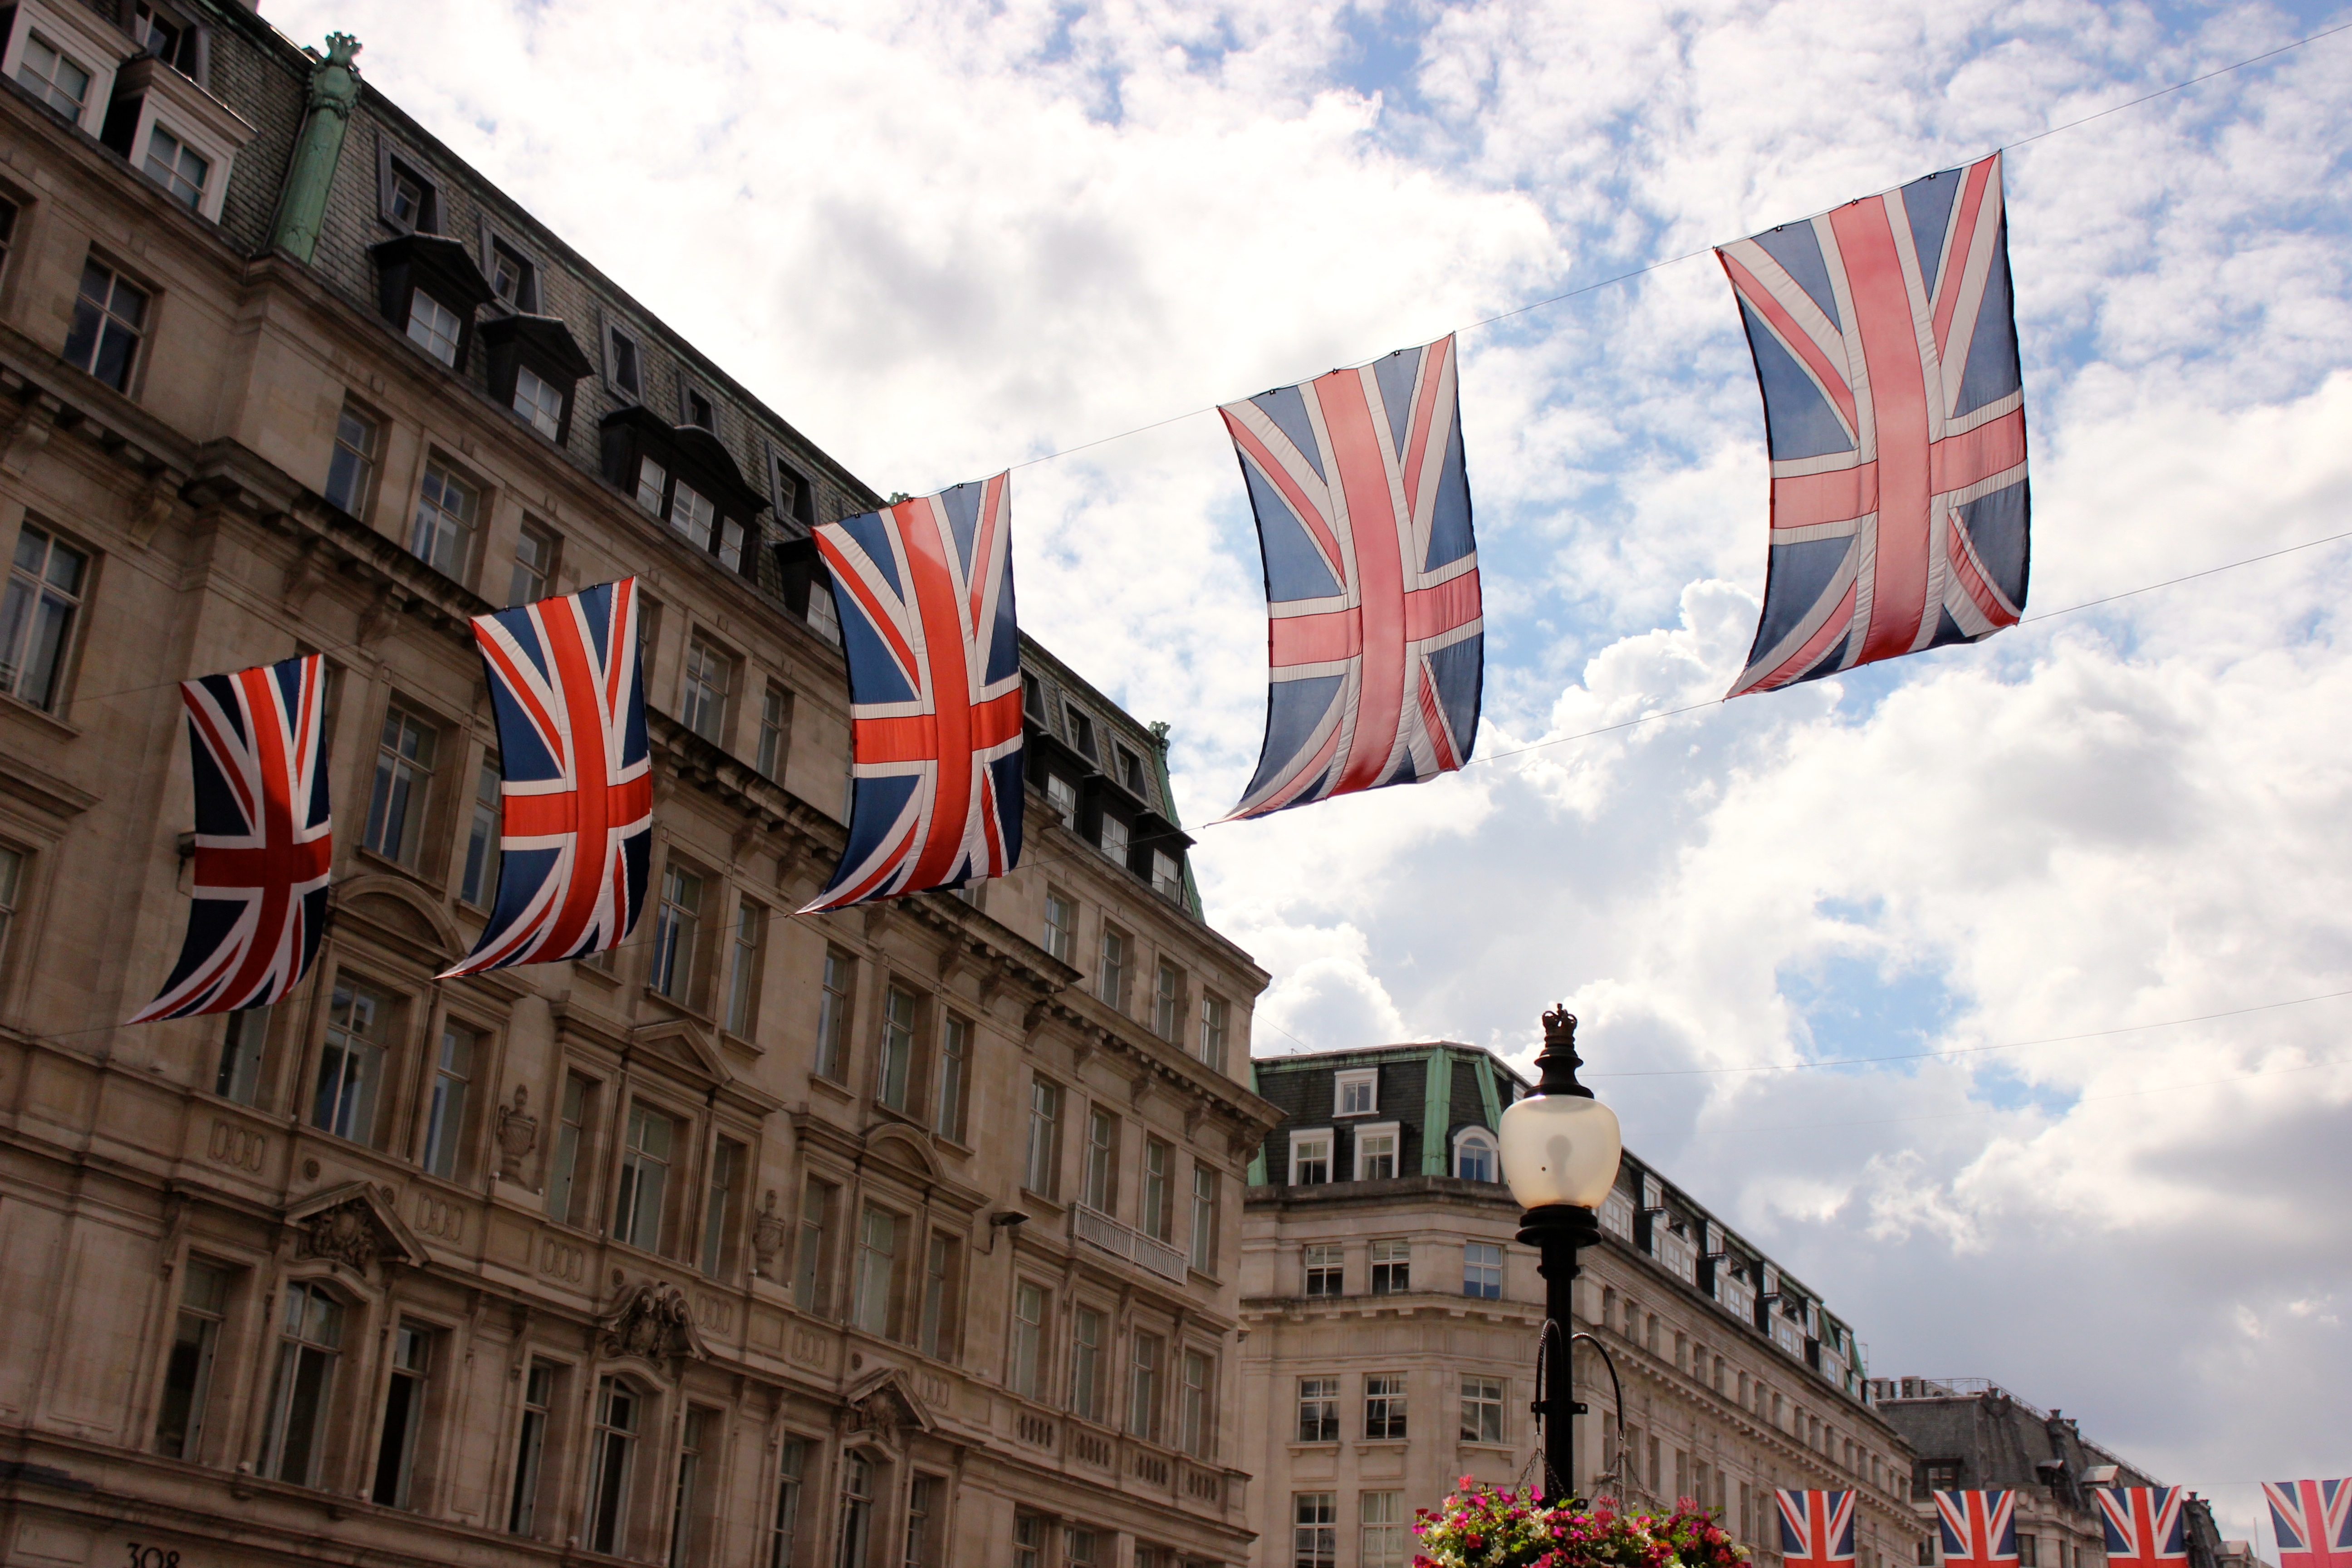
road, street, town, city, advertising, cityscape, downtown, landmark, facade, tourism, art, mural, urban area